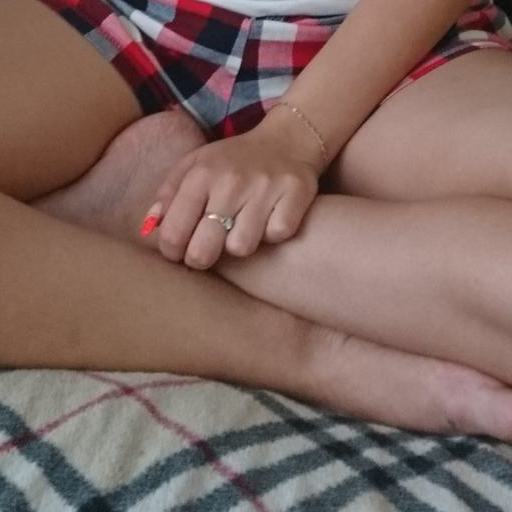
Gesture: no_gesture